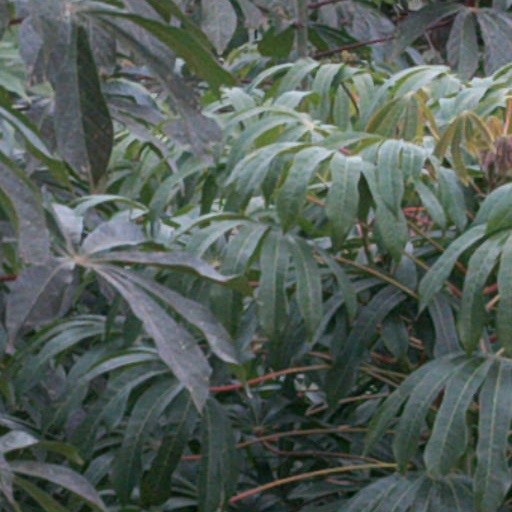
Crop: cassava